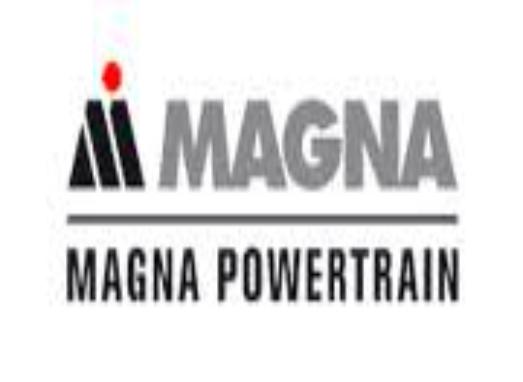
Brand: Magna-2
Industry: Transportation